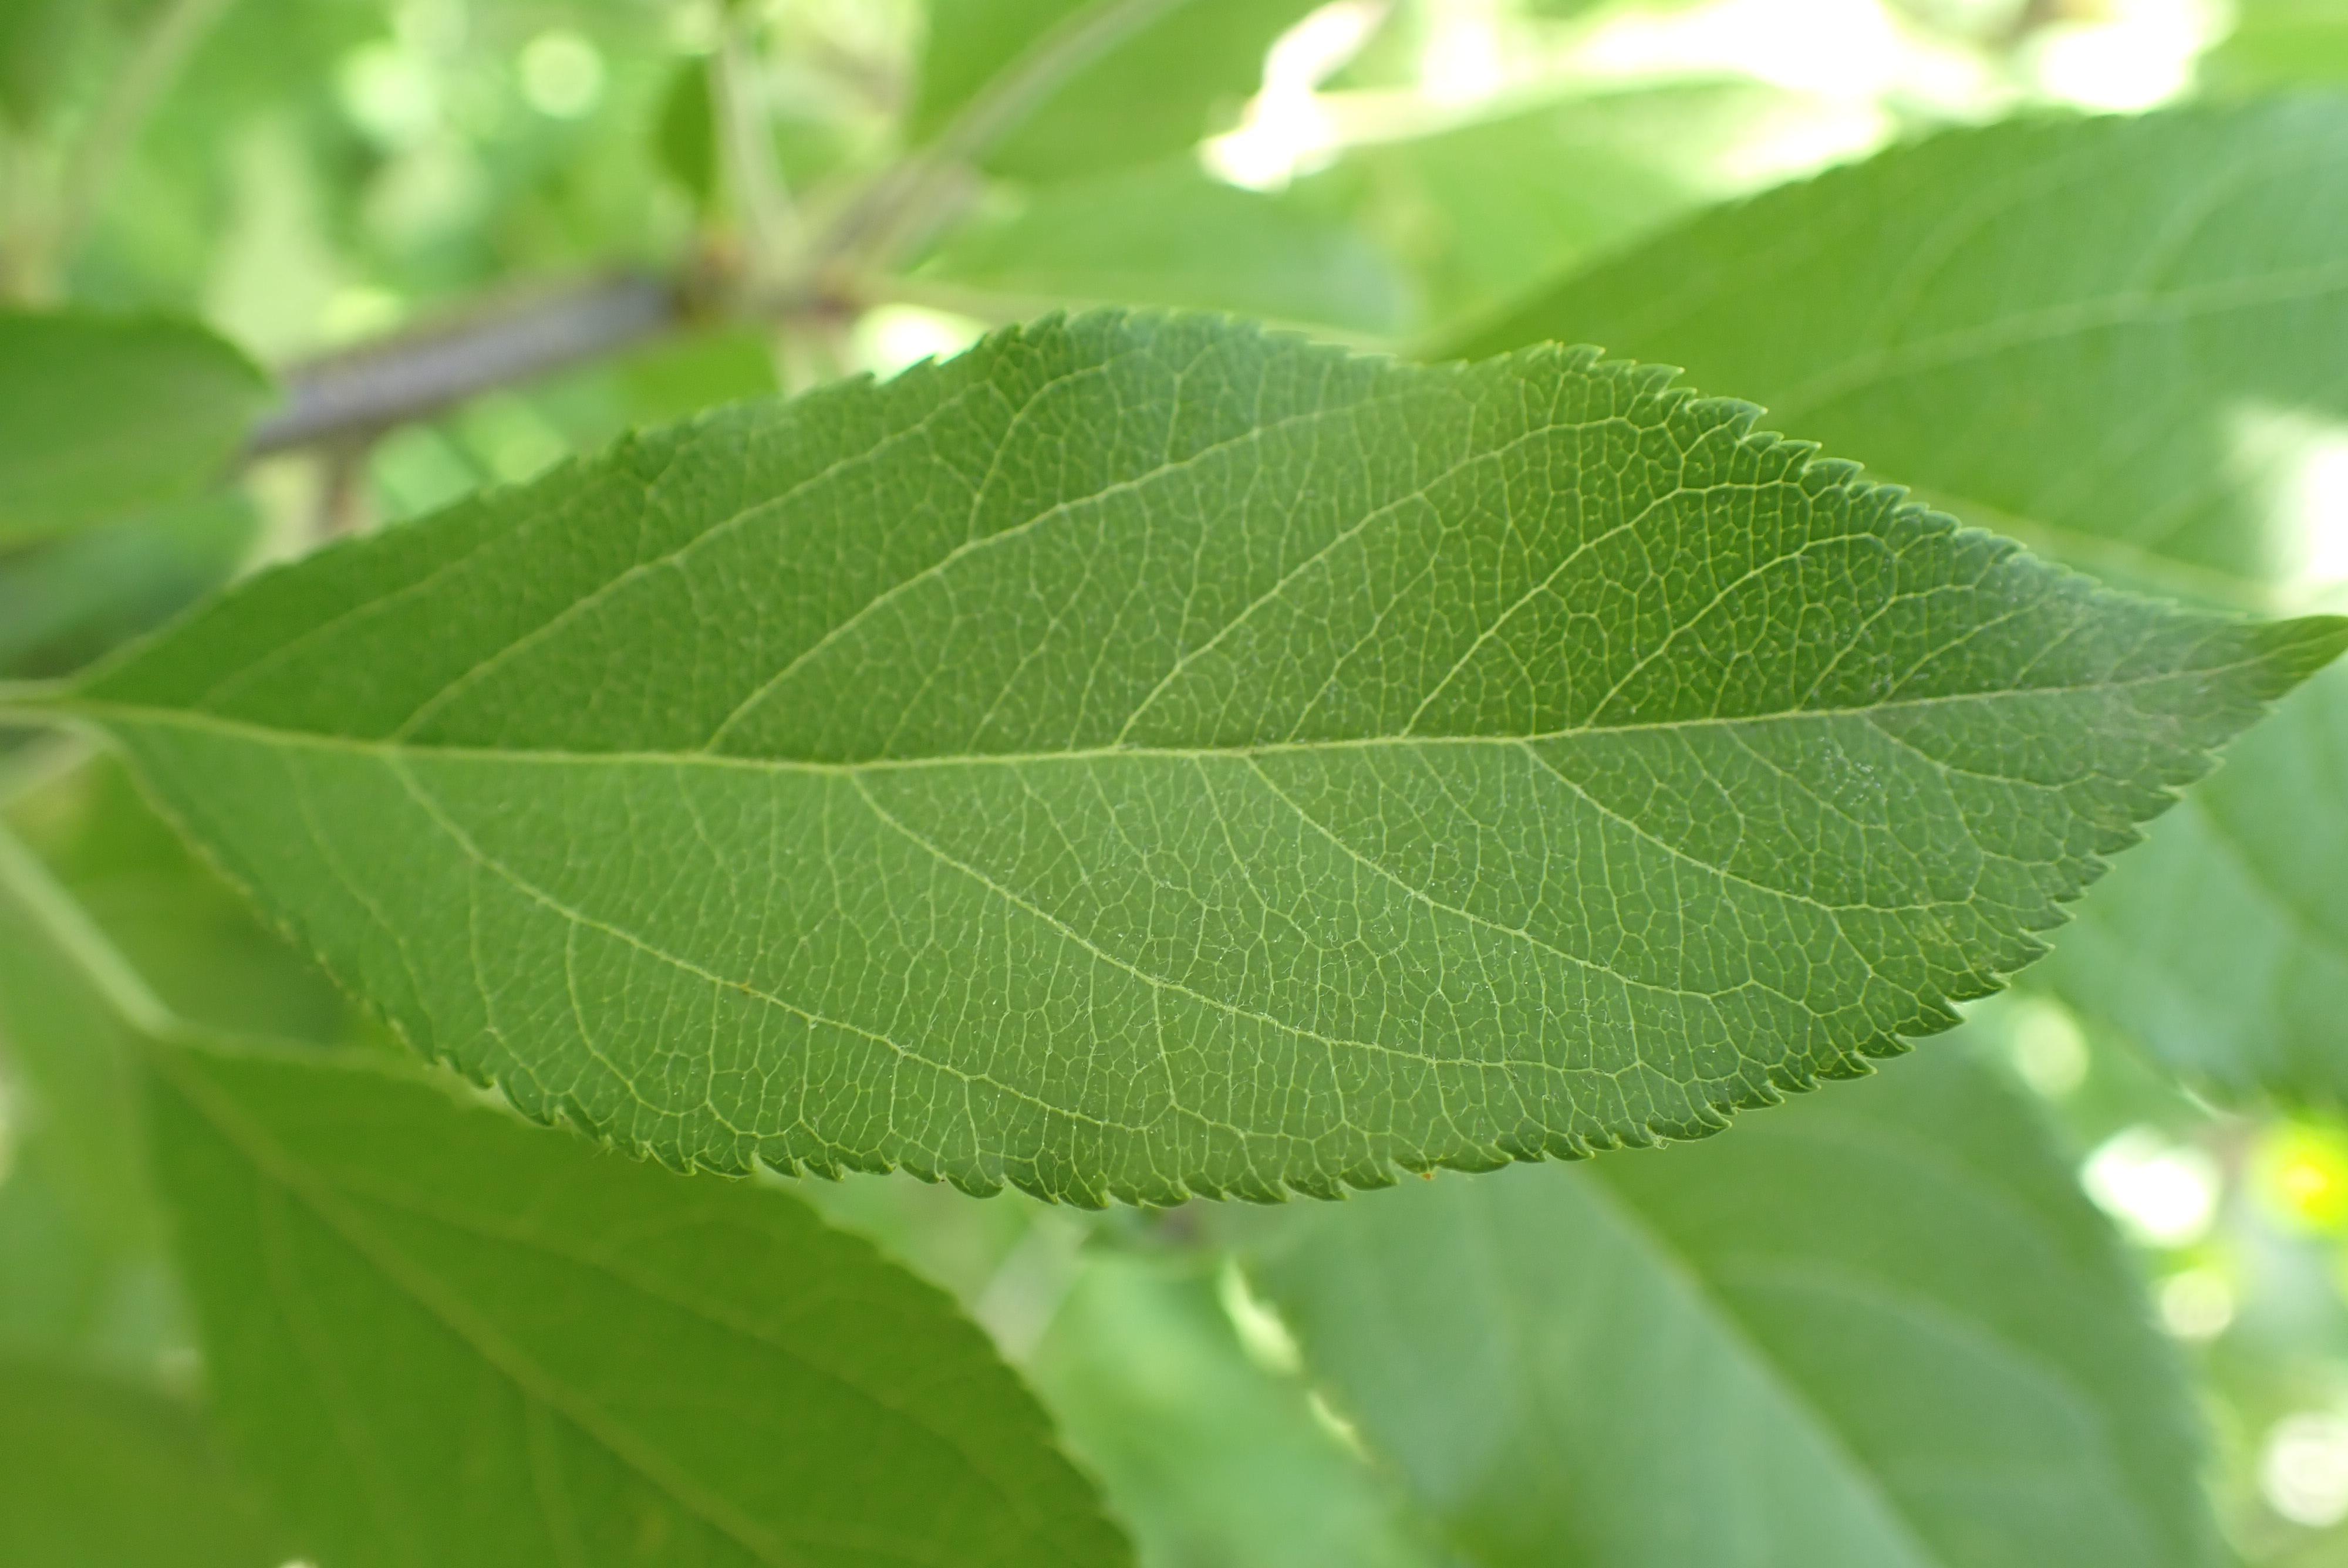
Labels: healthy